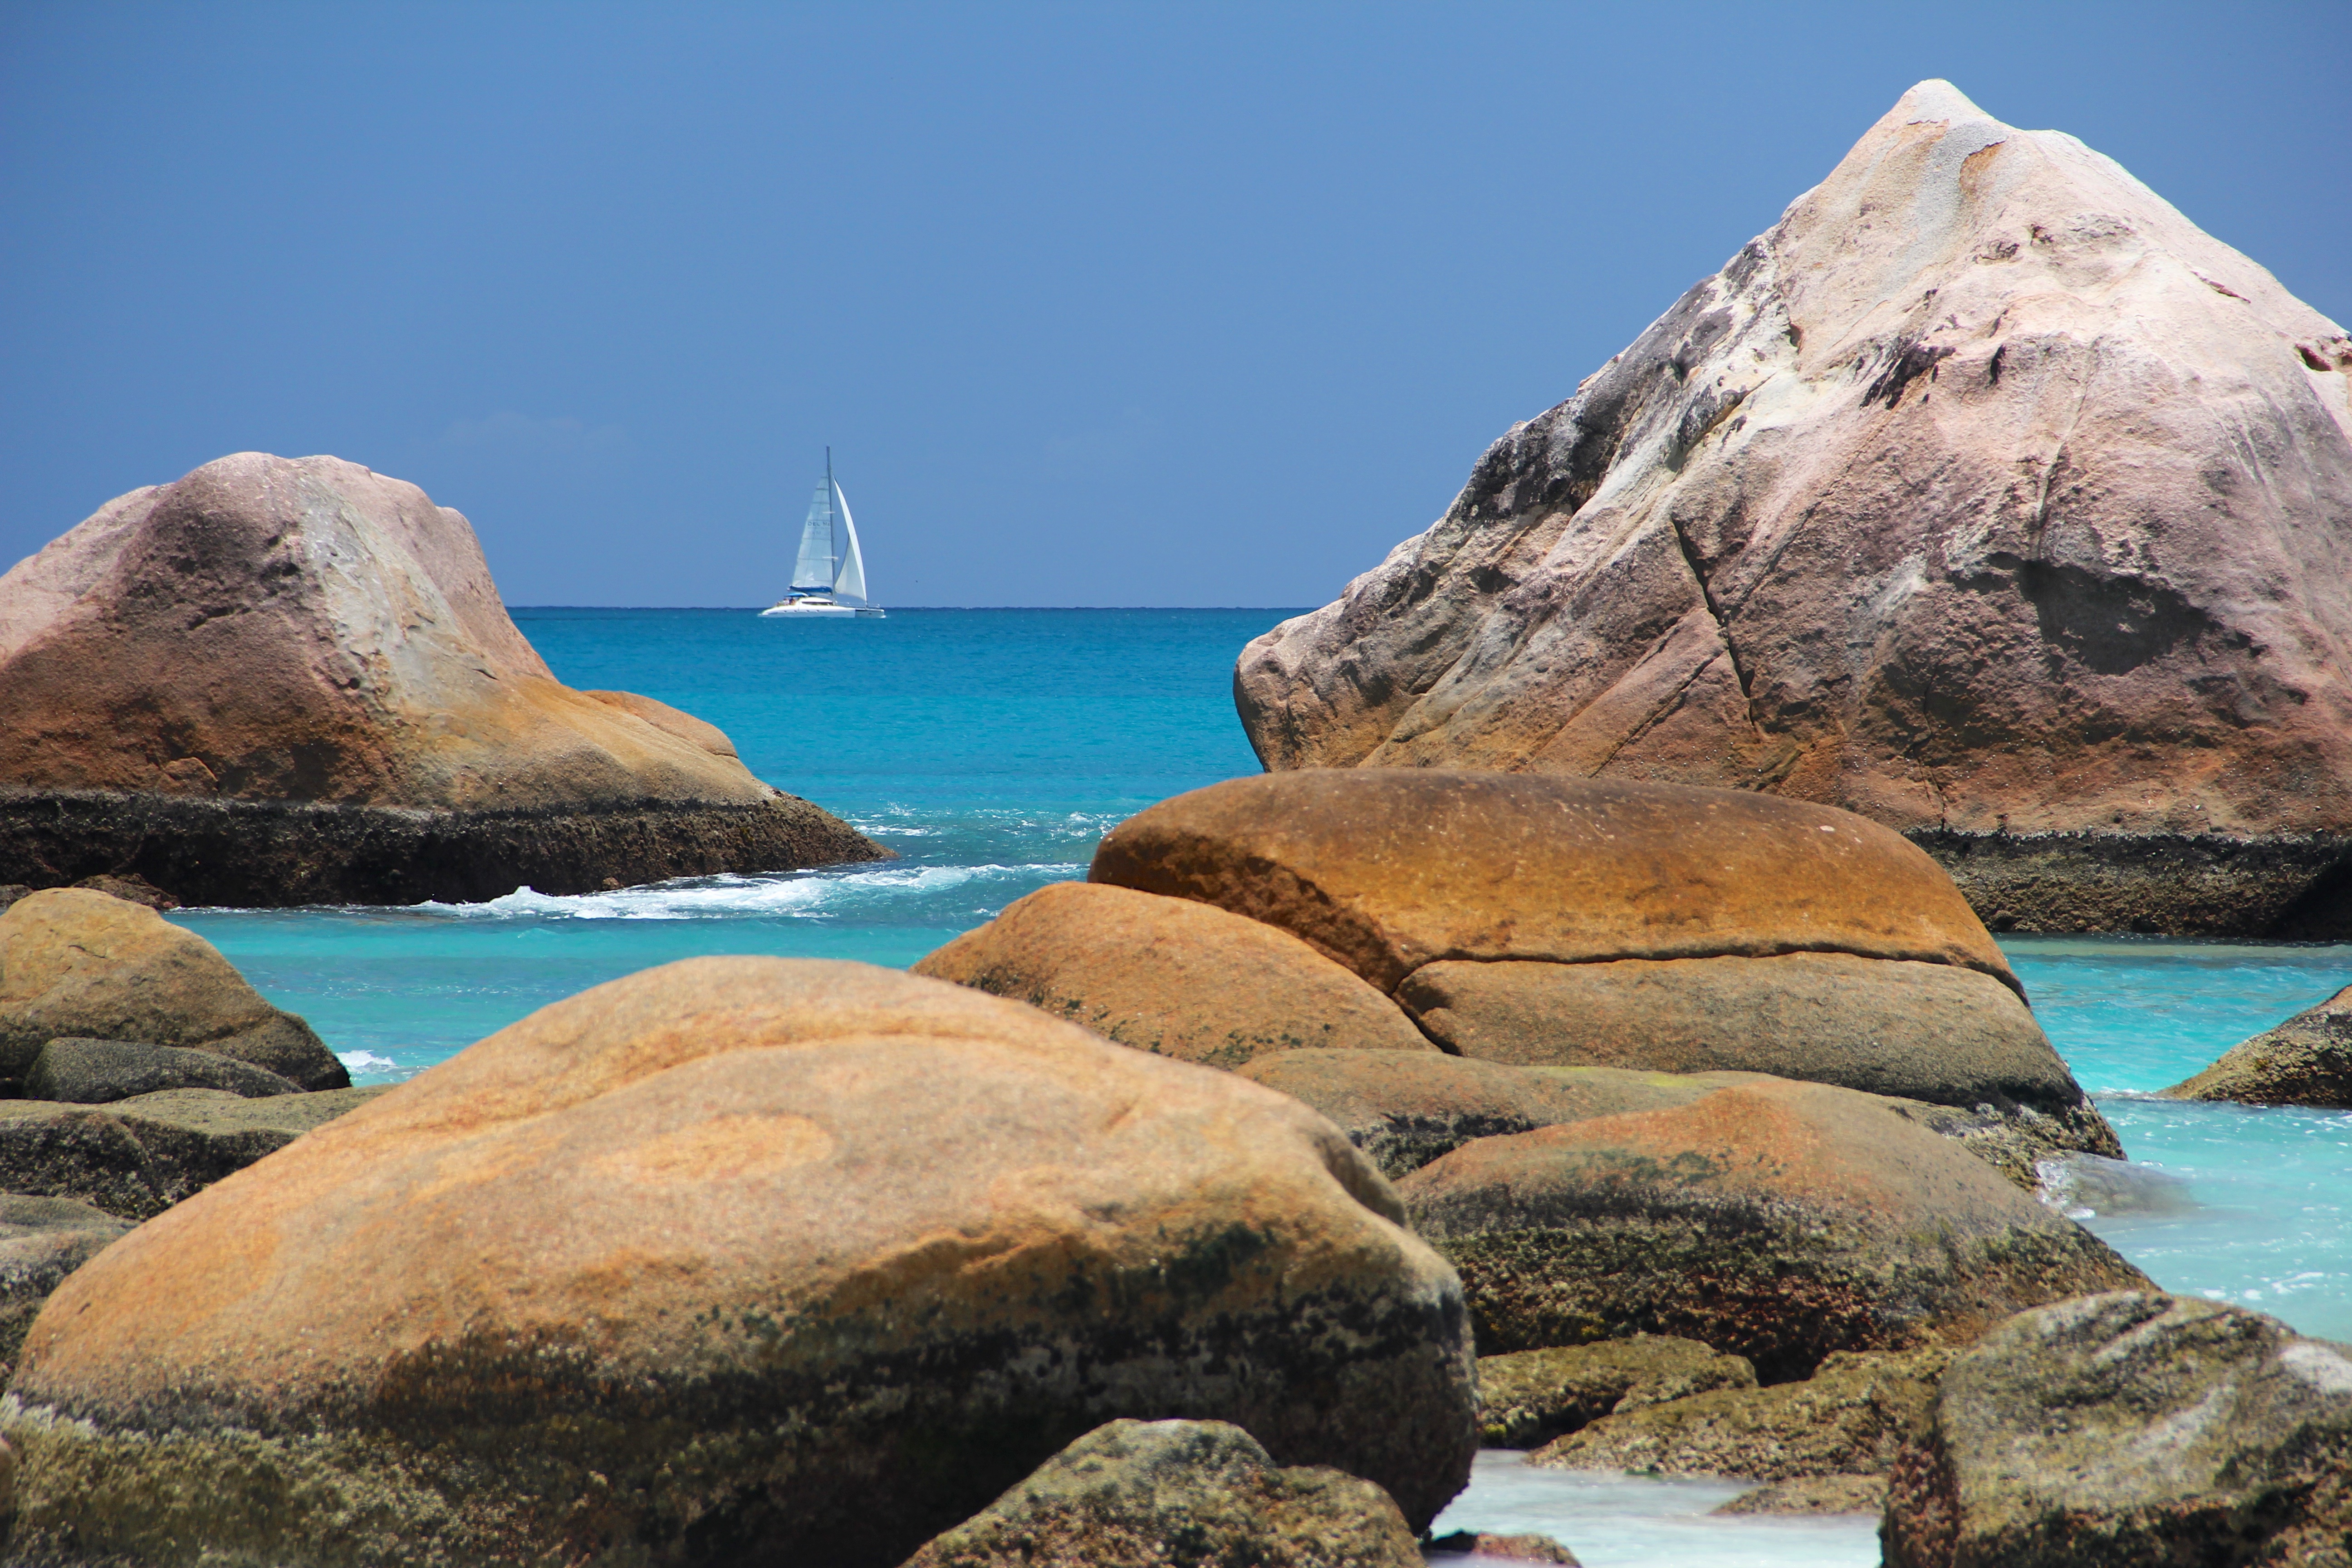
beach, landscape, sea, coast, water, rock, ocean, shore, ship, vacation, boot, cove, bay, island, stack, terrain, material, stones, boulder, caribbean, cape, islet, maldives, landform, seychelles, geographical feature